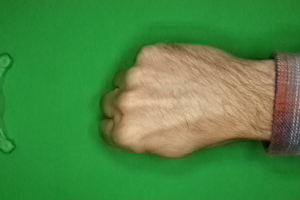
Label: rock